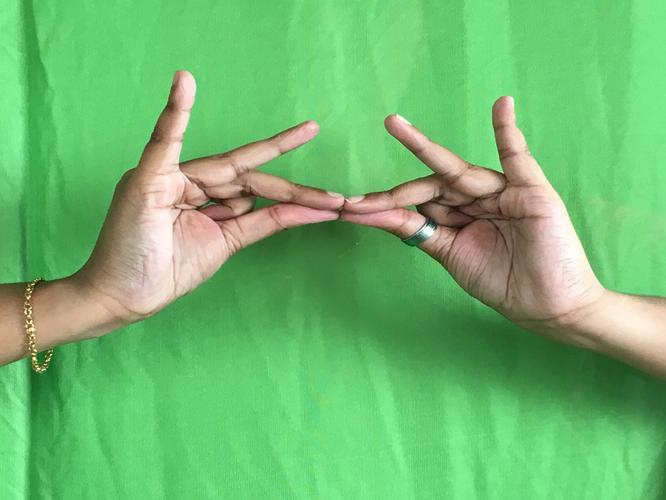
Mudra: Sakata
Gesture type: double_hand